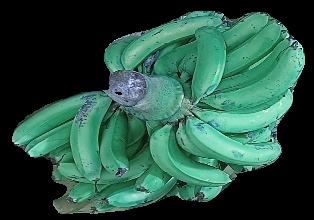
Variety: pachbale
Grade: grade3